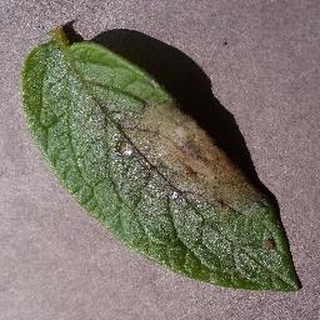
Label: potato_late_blight